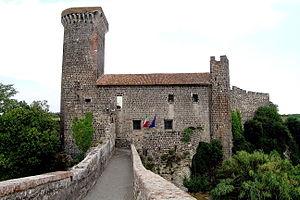
Le Musée archéologique national de Vulci est le musée archéologique de la ville de Vulci, en province de Viterbe, dans le nord du Latium en Italie, consacré principalement aux vestiges étrusques, provenant des fouilles effectuées au XIXᵉ siècle et jusqu'aux années 1940 dans les nécropoles de Vulci.